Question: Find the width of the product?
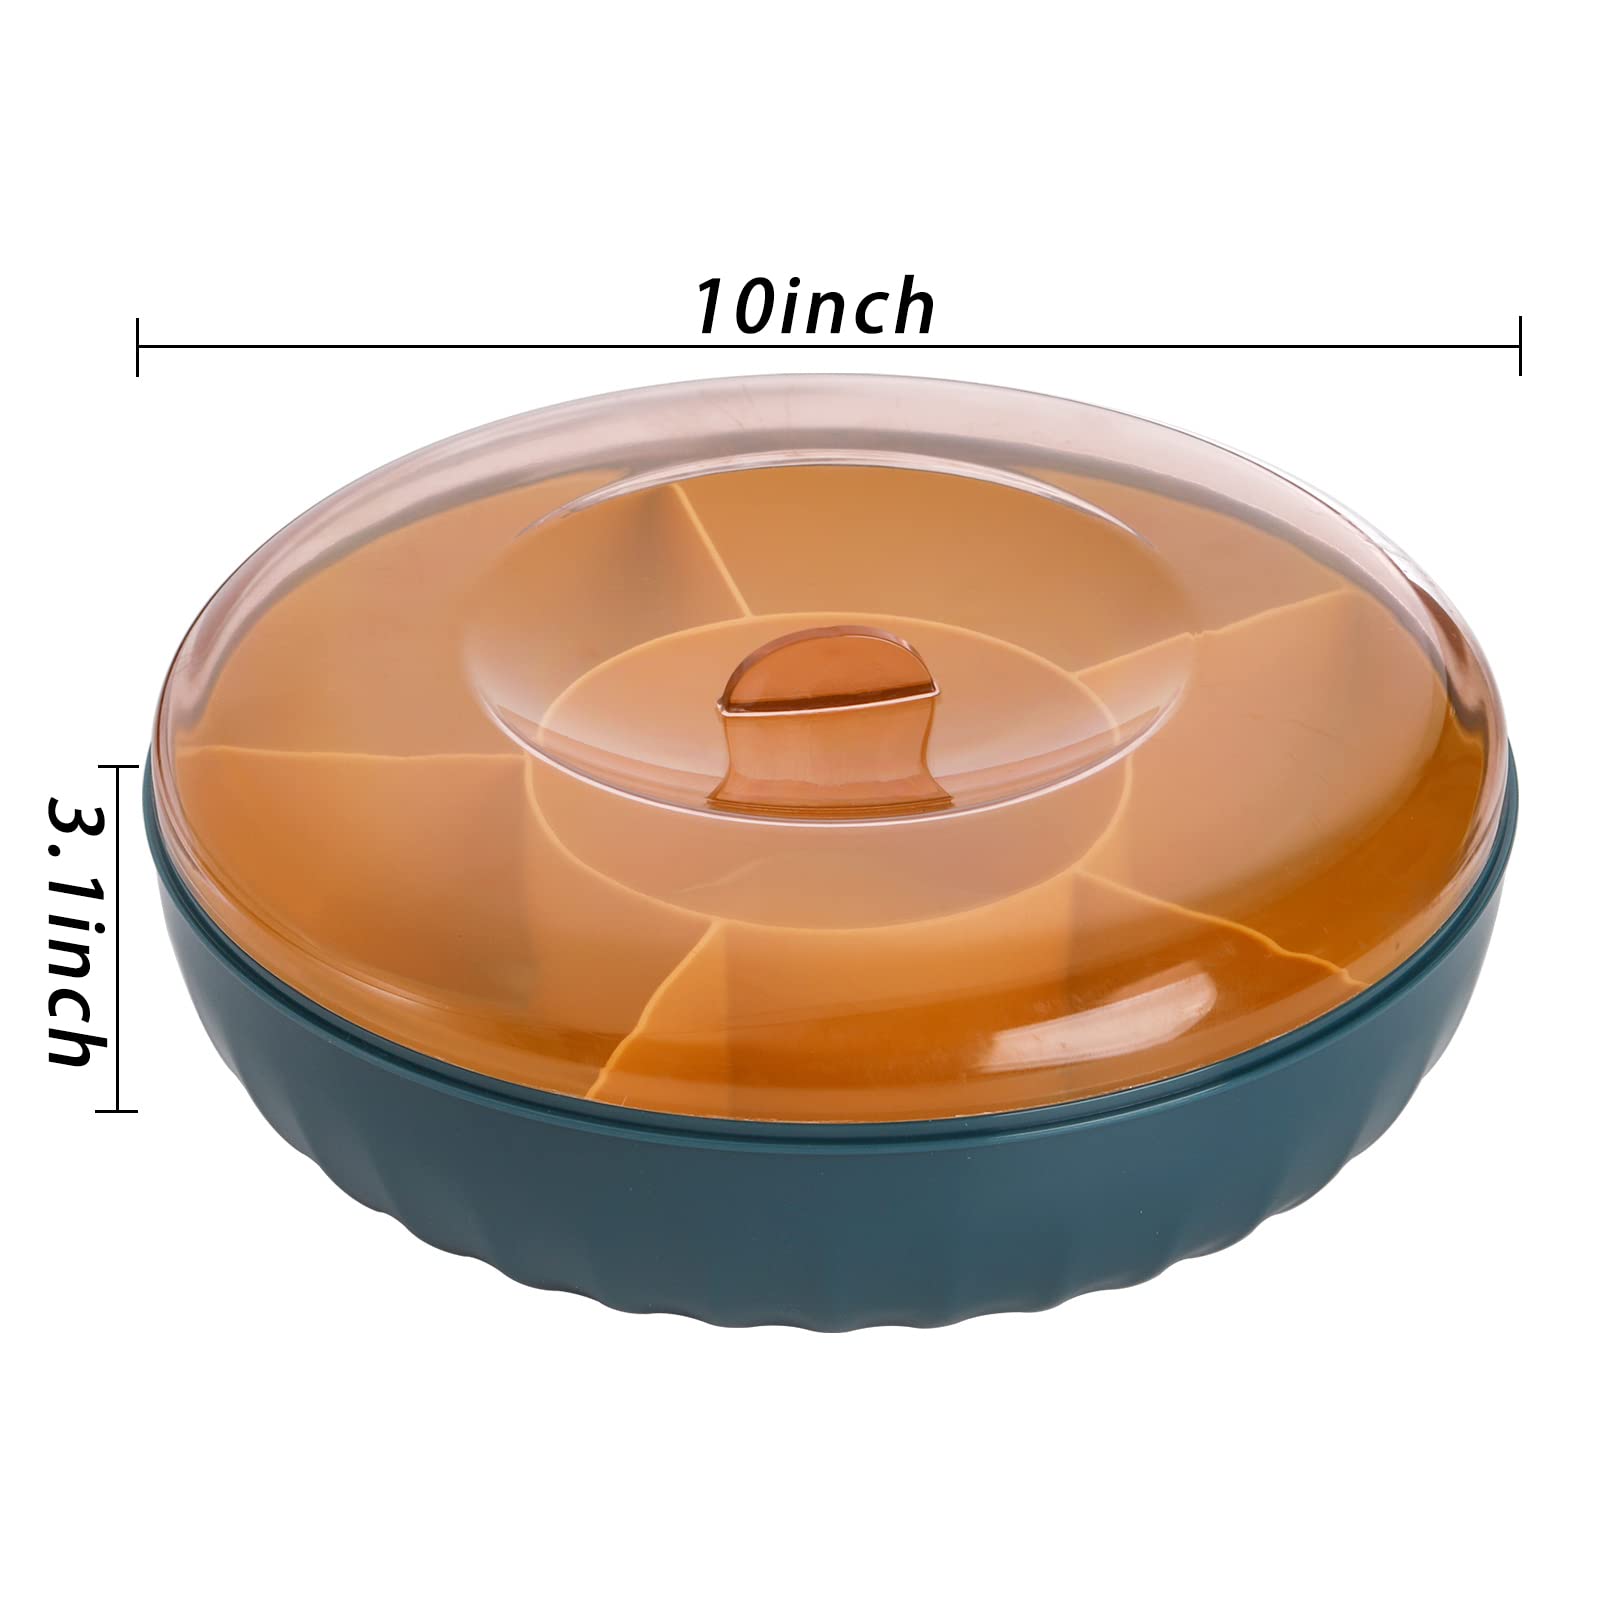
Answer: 10.0 inch